Harrison Delbridge

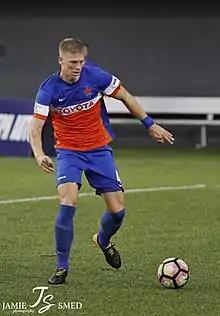
Delbridge playing for FC Cincinnati

Delbridge joined USL expansion side FC Cincinnati on 21 January 2016. He was named to the USL All-League First Team at the end of the 2016 season, and then again at the end of the 2017 season.